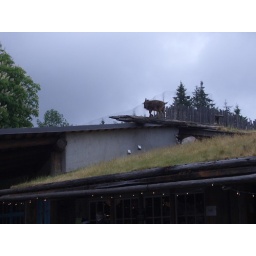
funky General Store in Coombs which has a grass roof and goats!